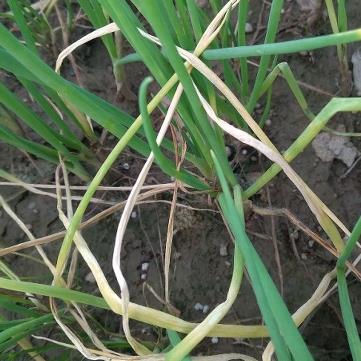
Crop: Onion
Condition: fusarium-d